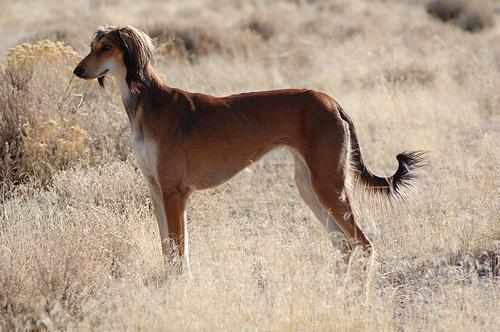
Saluki